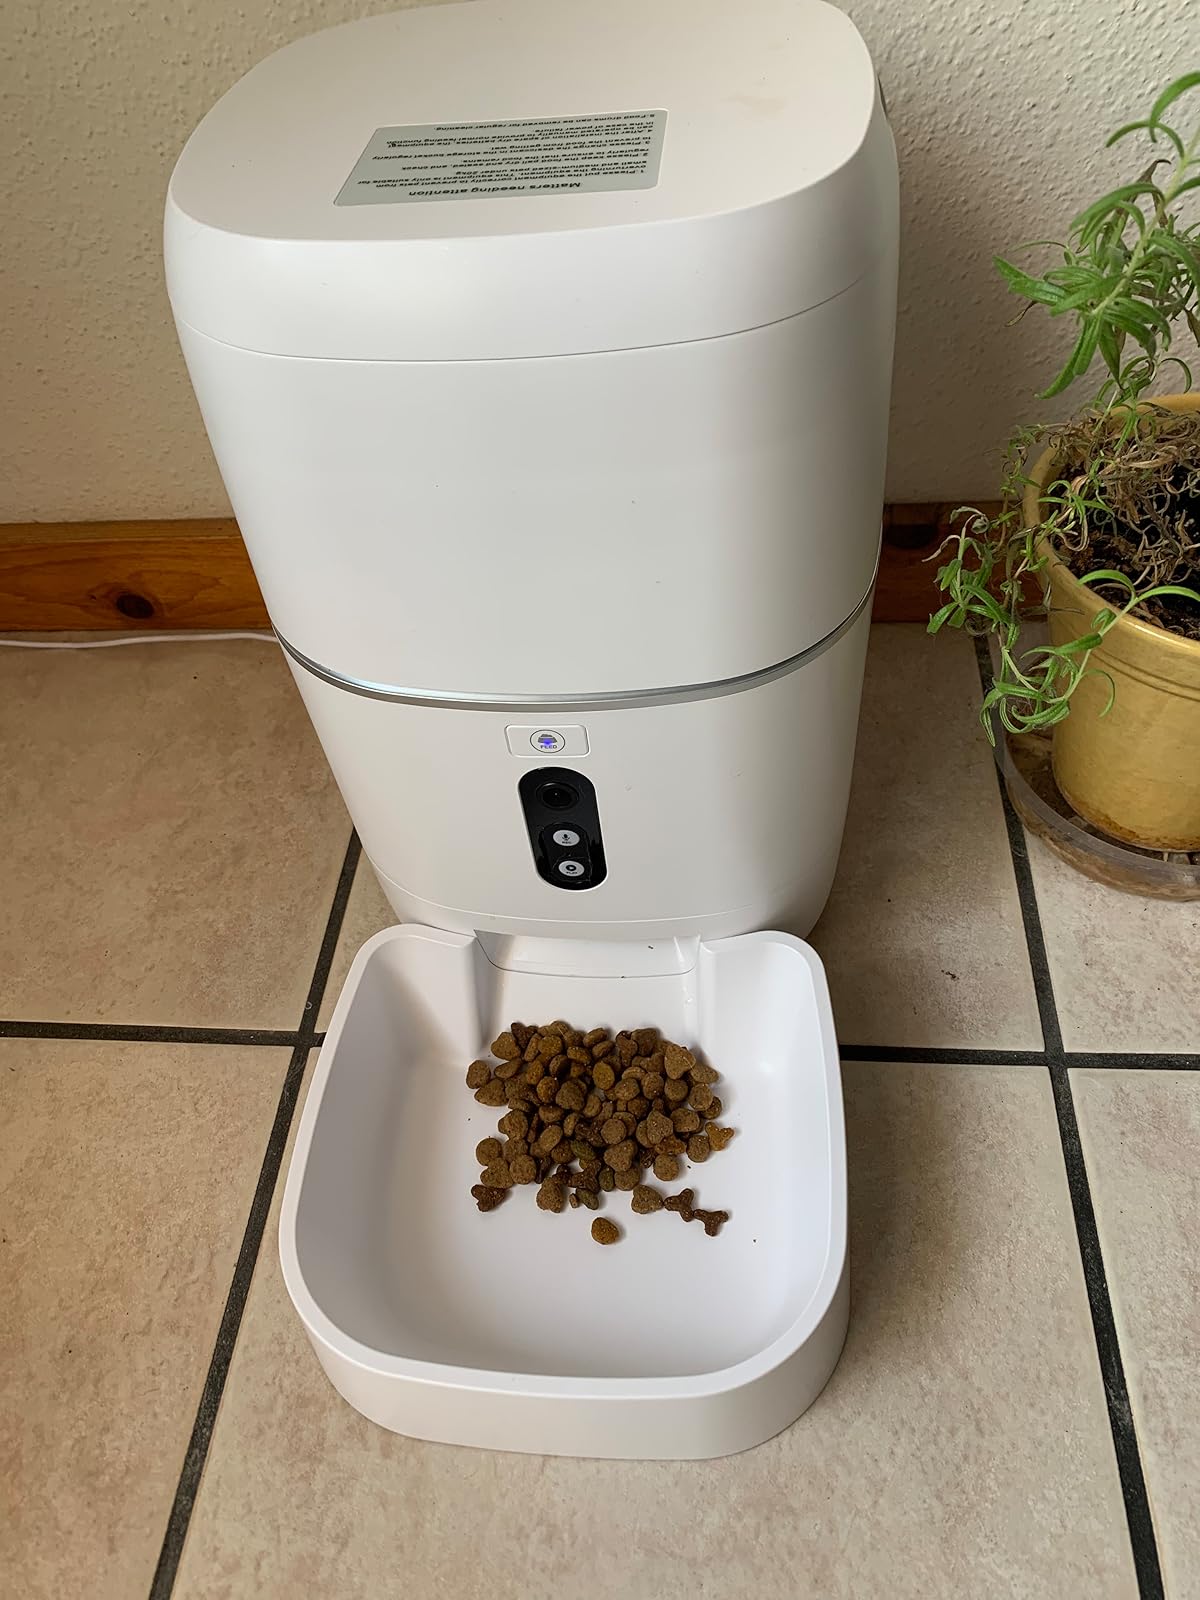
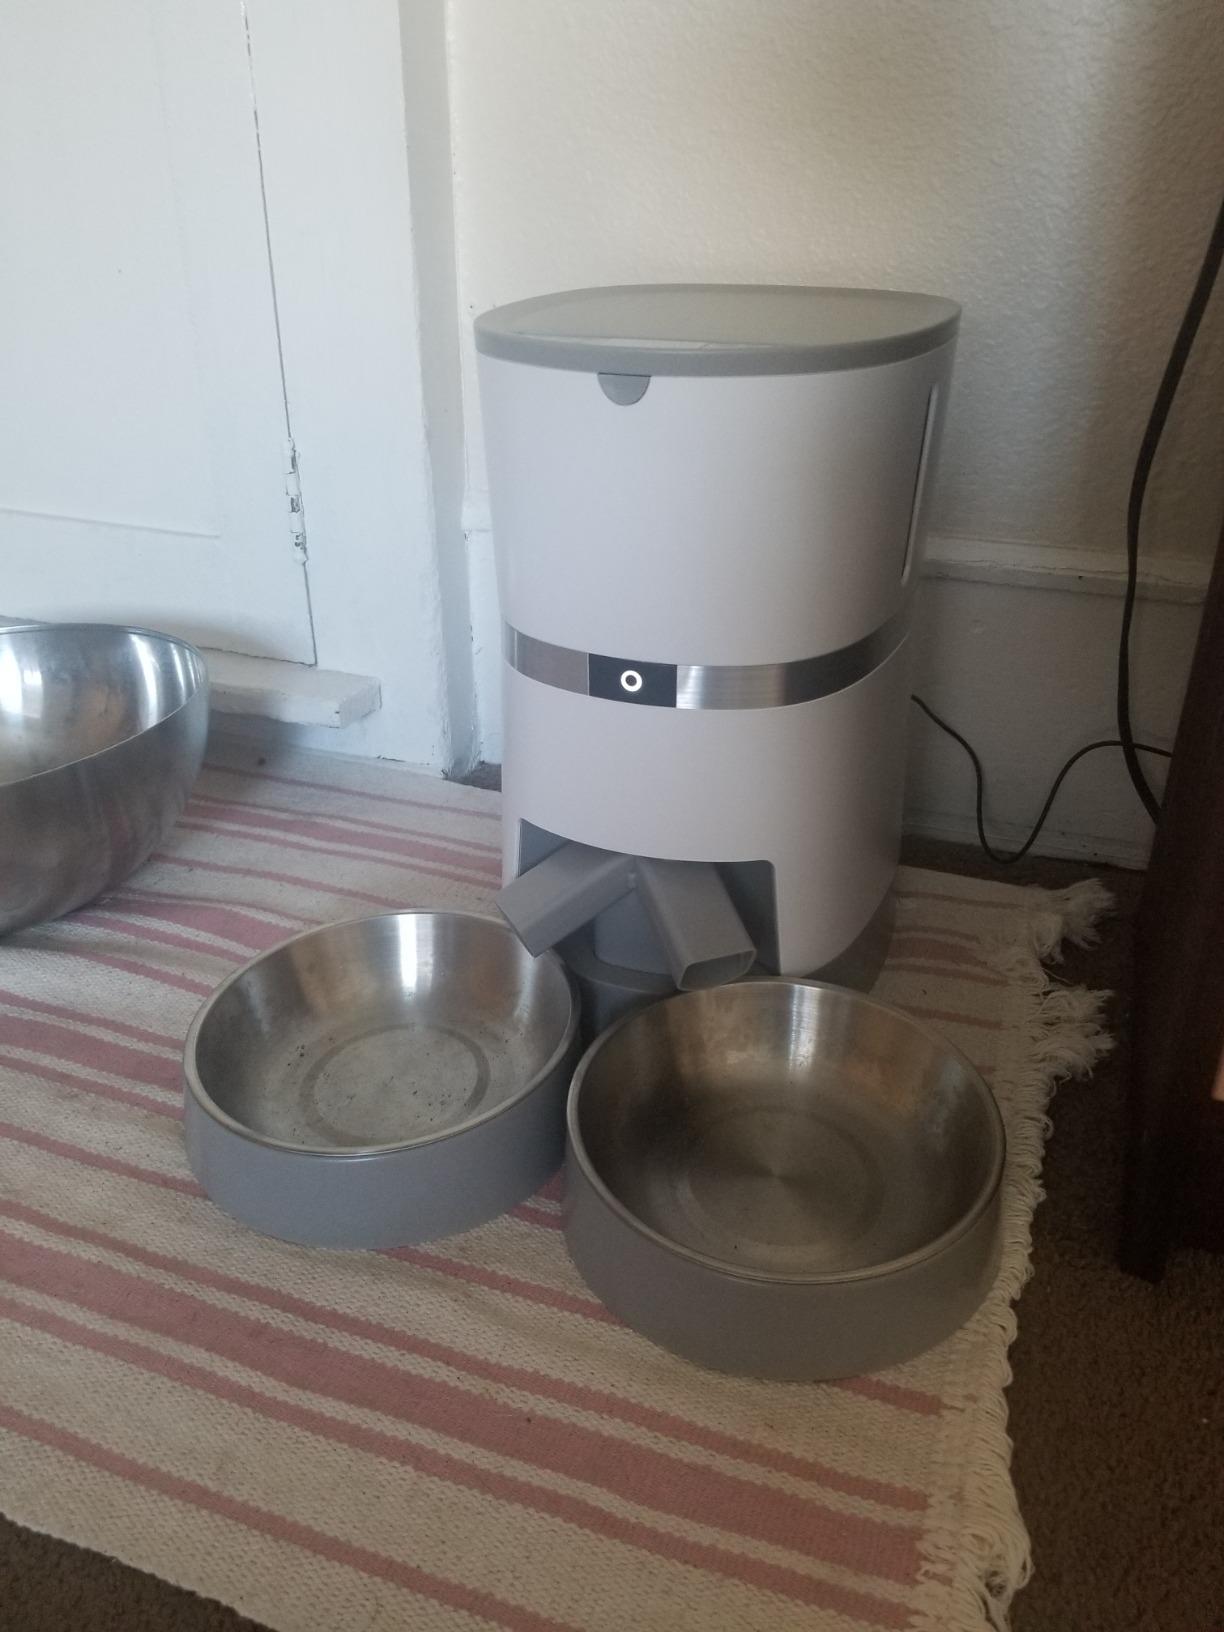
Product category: items_feeder
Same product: no